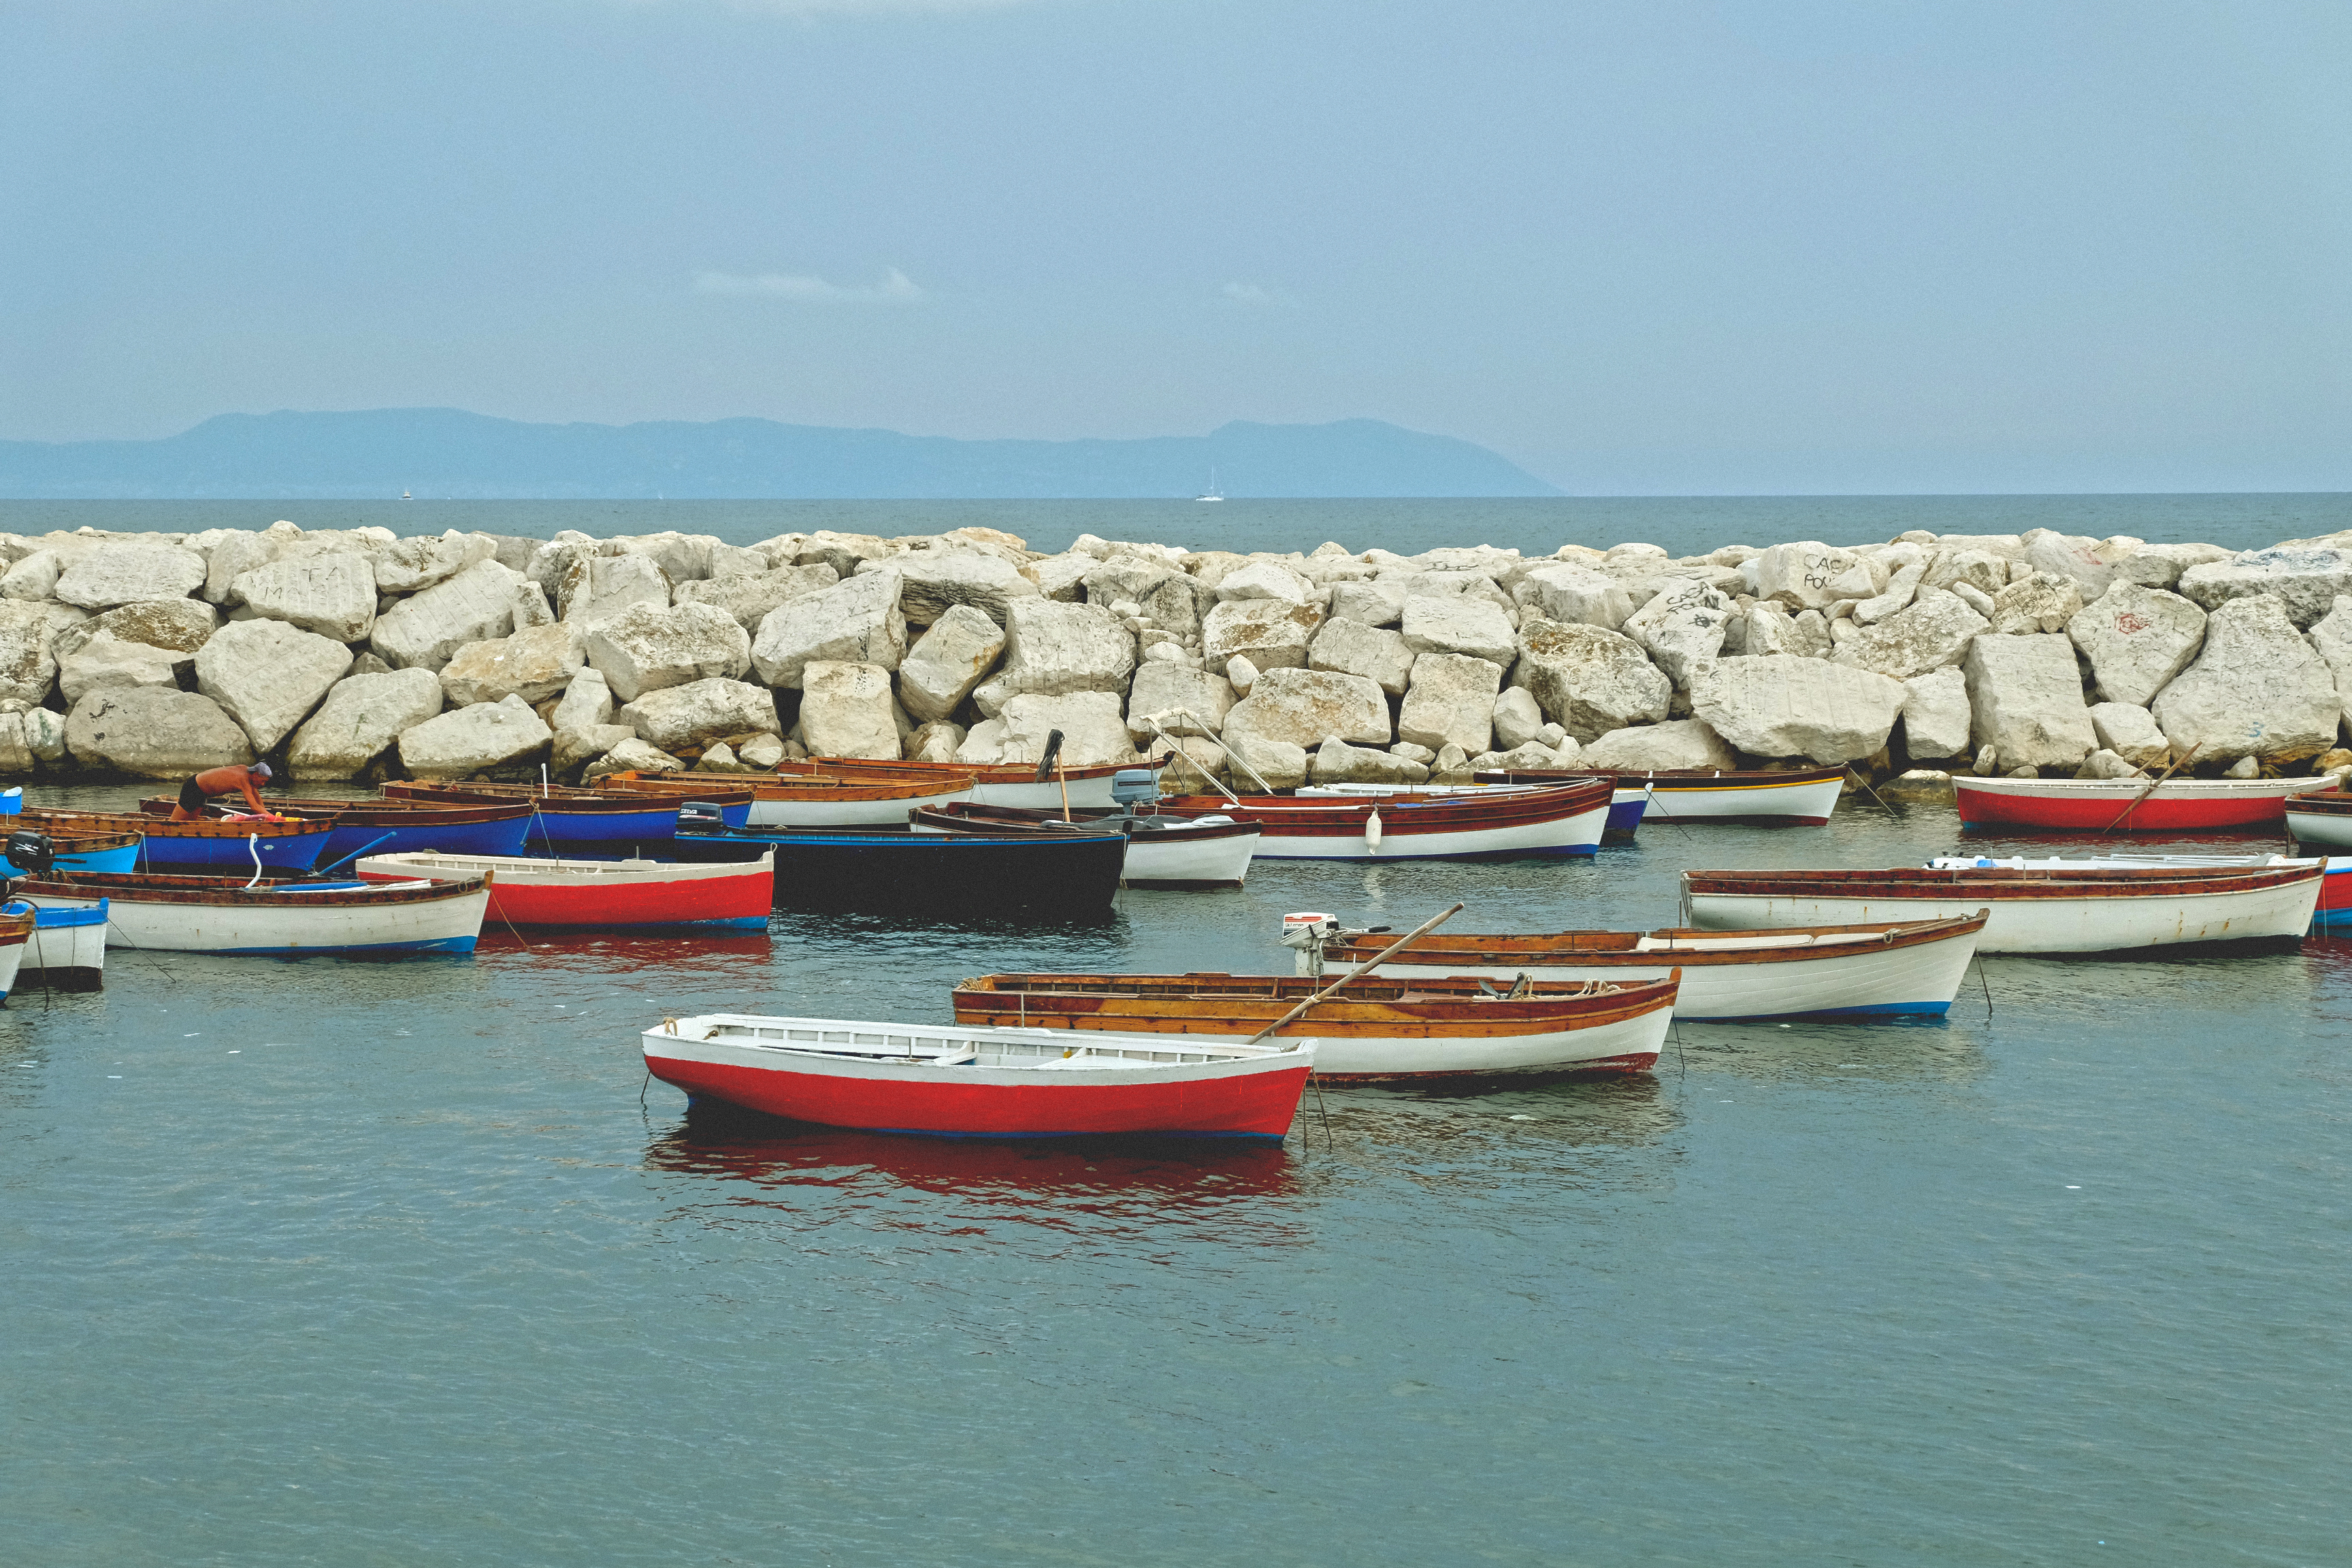
sea, coast, water, ocean, horizon, boat, rowboat, vehicle, bay, marina, port, stones, publicdomain, background, nautical, bluesky, boating, watercraft, watercraft rowing